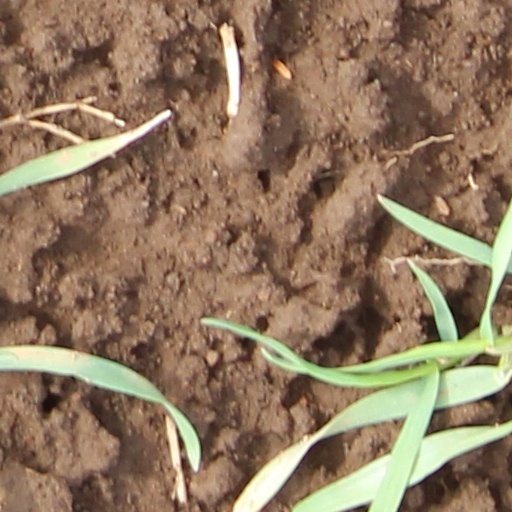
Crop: wheat